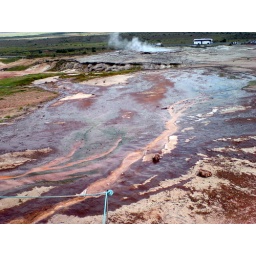
Hot water running over the red earth